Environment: real
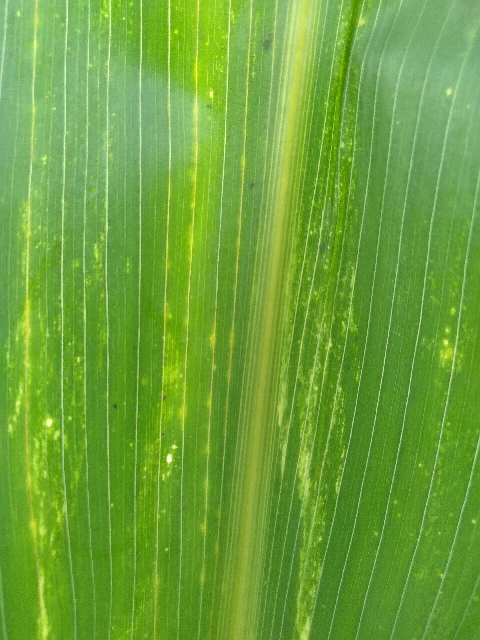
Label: lethal_necrosis